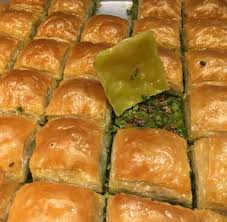
Yemek: baklava